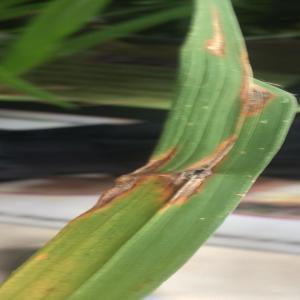
Disease: Blast